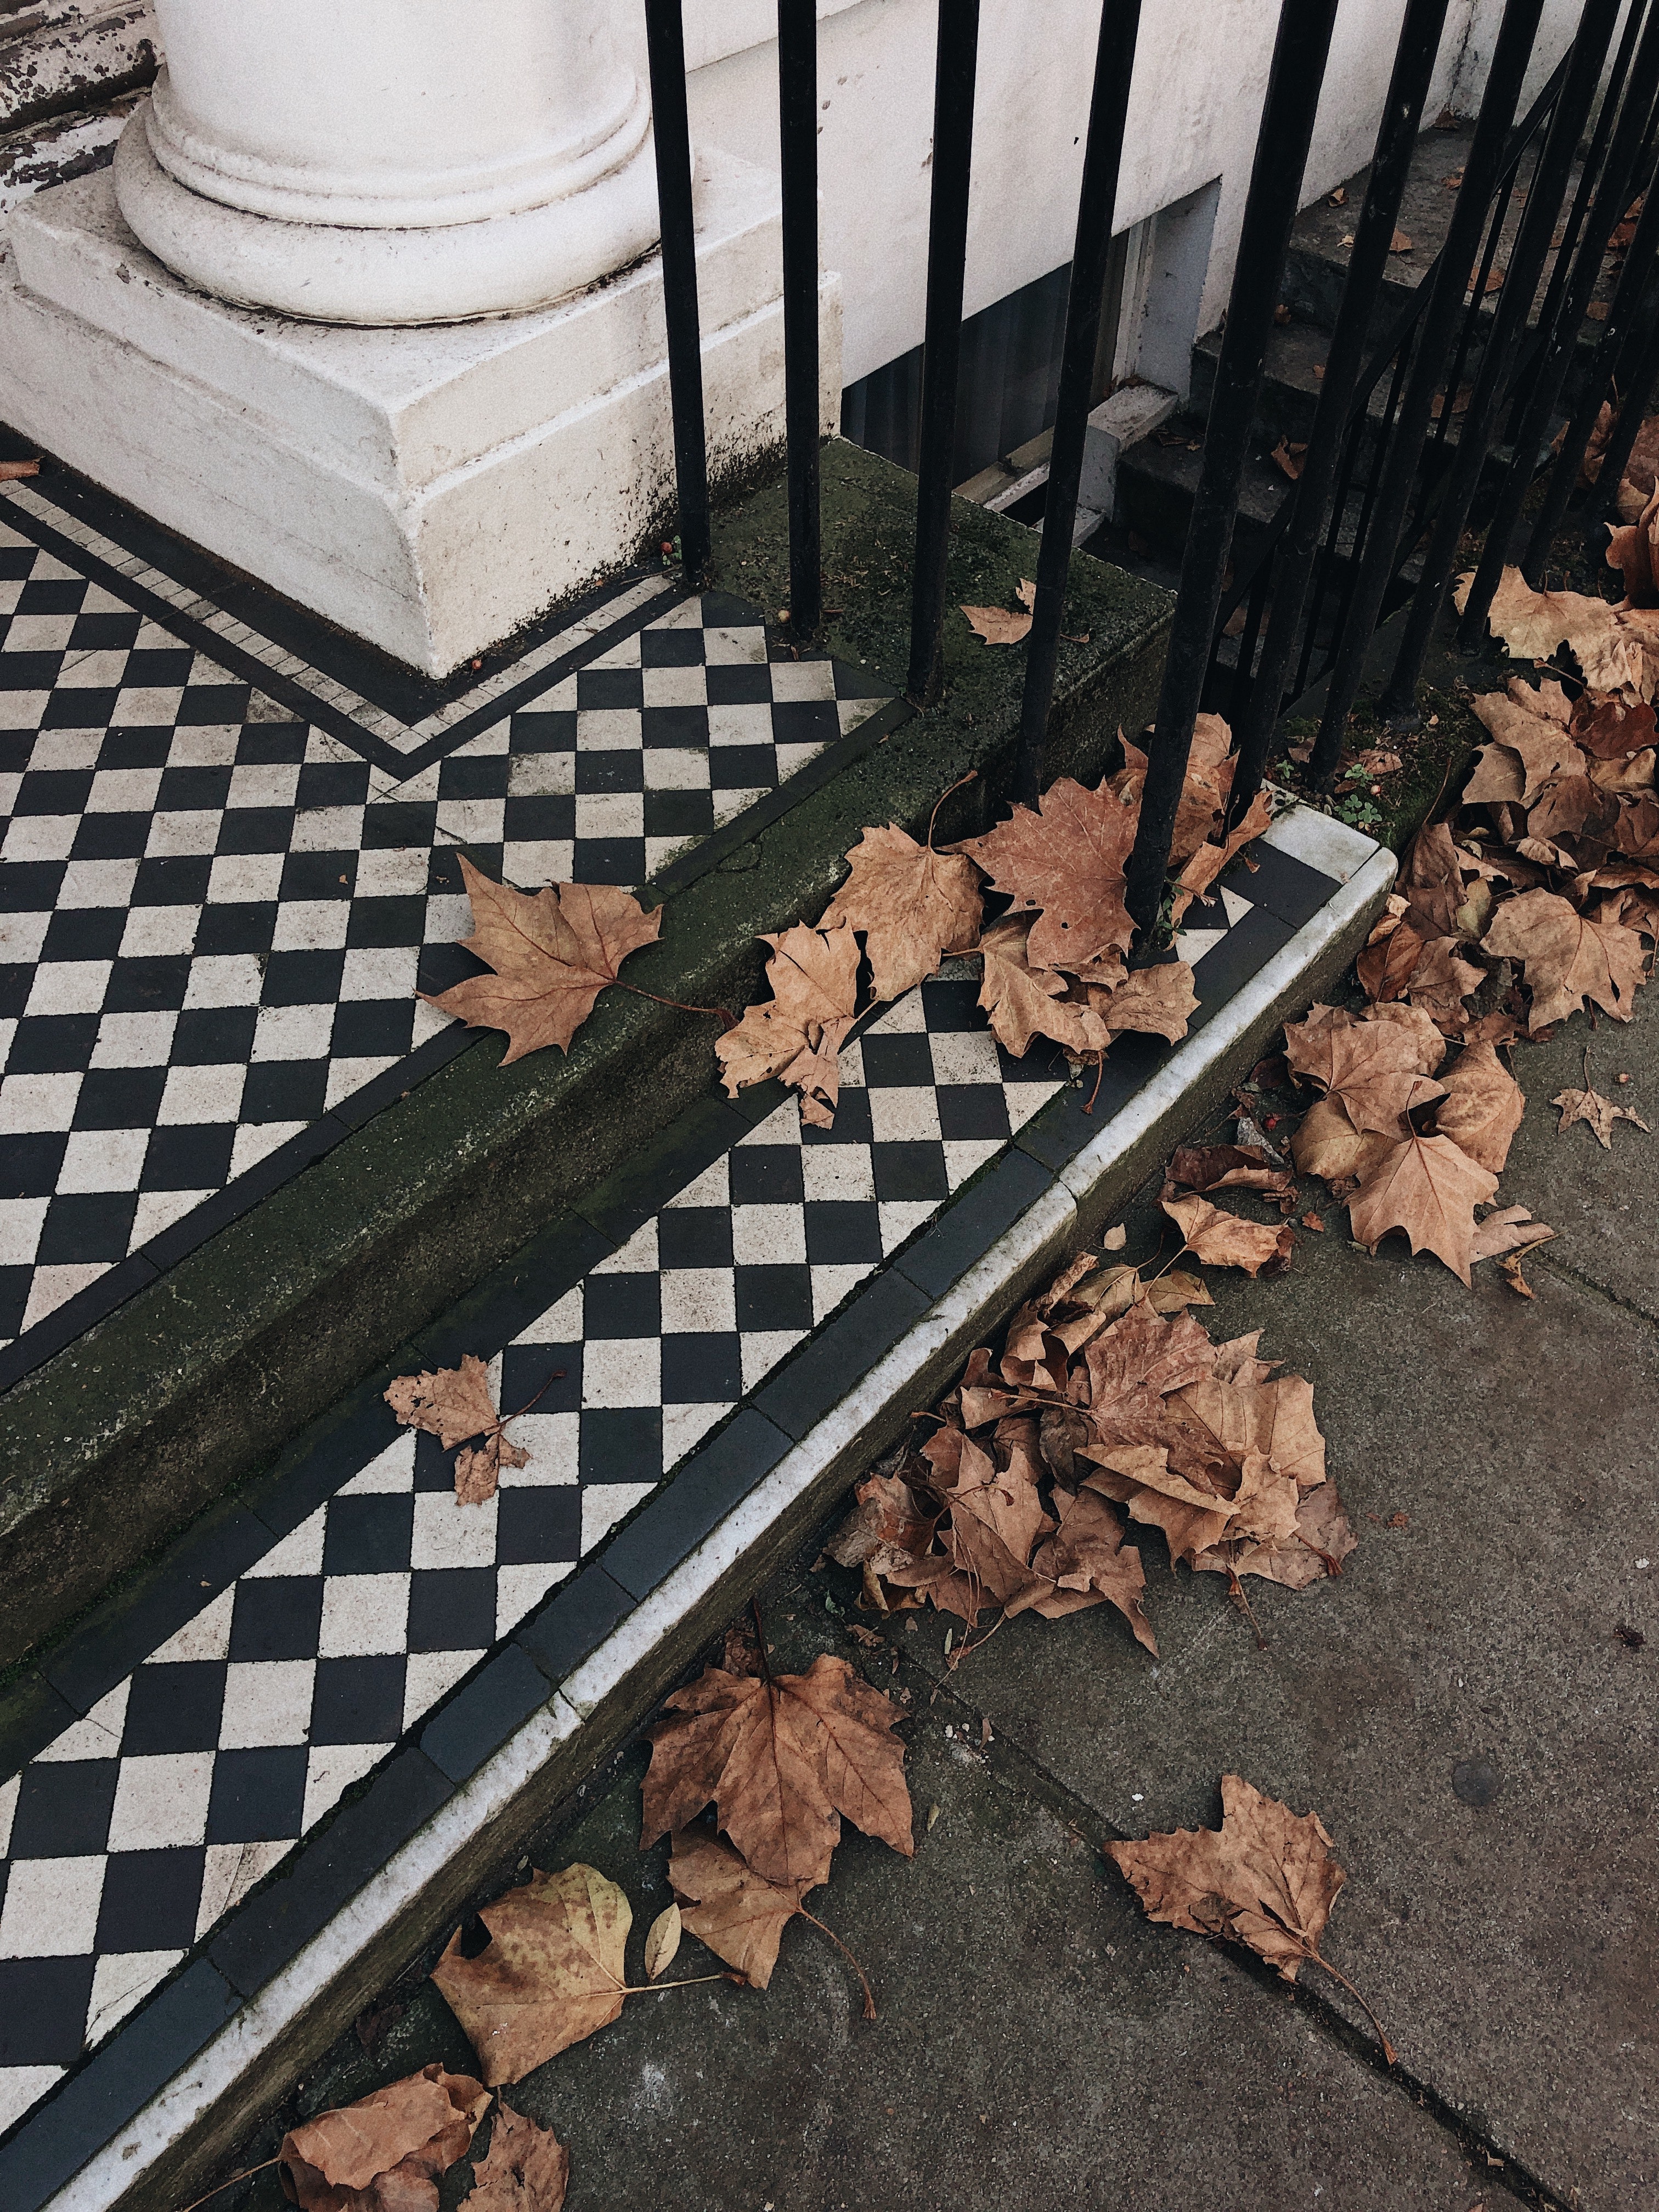
shadow, iron, line, metal, architecture, plant, sidewalk, floor